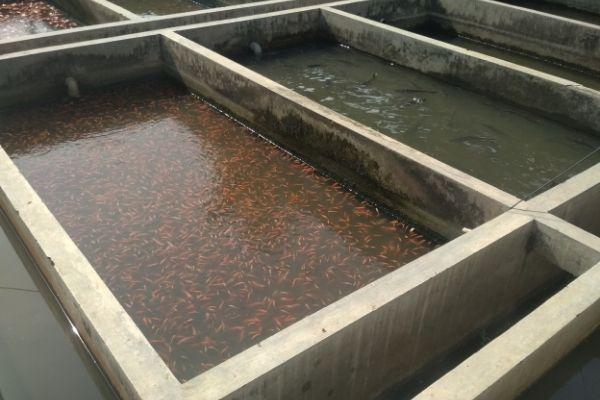
Mabwawa mengi yanayojengwa kwa kutumia matofali na hutumika kwa ajili ya ufugaji wa samaki, na kila mmoja hubeba samaki wa aina yake. Mfano dagaa wadogo wenye rangi nyekundu wengine ni warefu na rangi nyeusi, na samaki hawa waweza kuwa kwa ajili ya viwanda, biashara au hata matumizi binafsi.